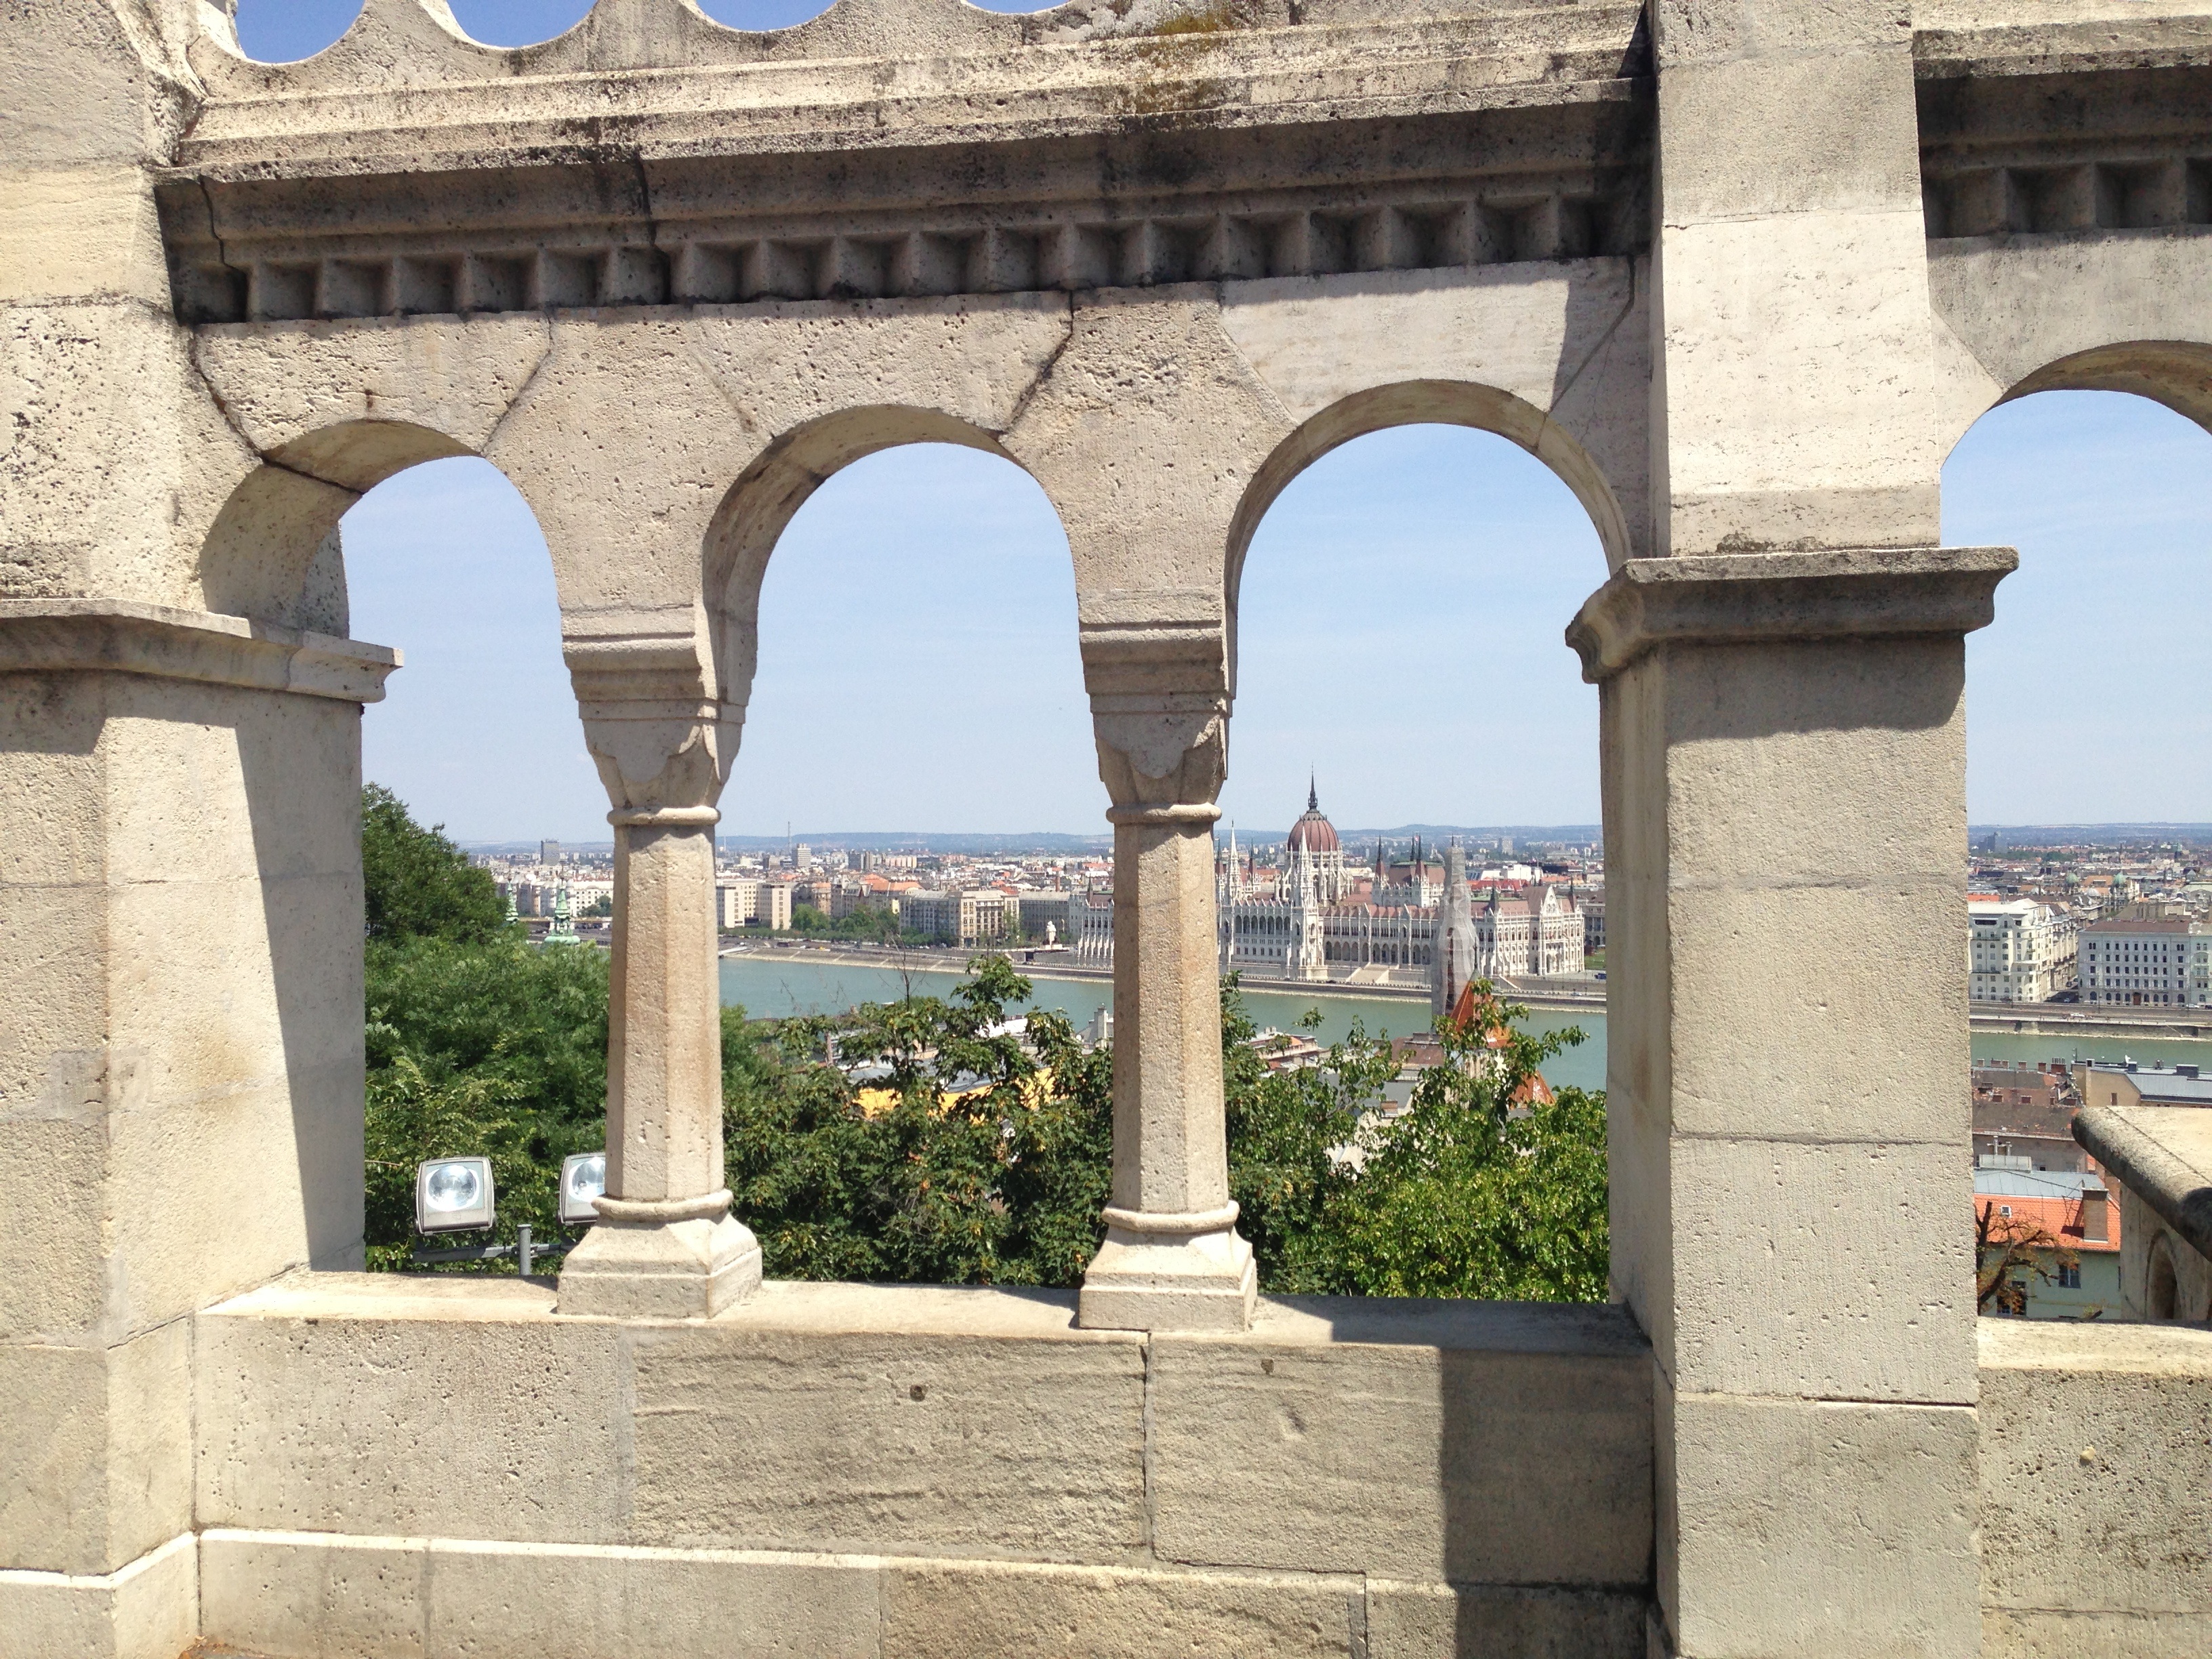
architecture, structure, building, palace, monument, arch, column, landmark, capital, parliament, buda, budapest, hungary, history, triumphal arch, ancient history, ancient roman architecture, fishermen's bastion, castle area